Saint-Brice, Seine-et-Marne

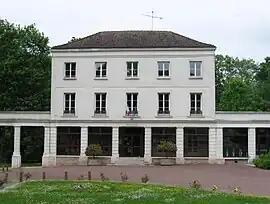
The town hall in Saint-Brice

Saint-Brice is a commune in the Seine-et-Marne department in the Île-de-France region in north-central France.